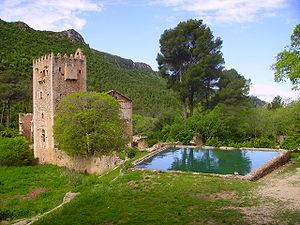
La Route des Monastères de Valence est une route religieuse, culturelle et touristique inaugurée en 2008,